Iben Mondrup

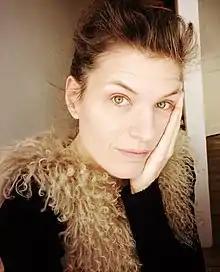
Iben Mondrup (2017)

Iben Mondrup née Mortensen (born 1969) is a Danish novelist who spent her childhood in Greenland. A graduate of the Royal Danish Academy of Fine Arts, she turned to writing in 2009. publishing eight novels by 2023. Like many of her works which draw on her experience of life in Greenland and deal with family conflicts, "Godhavn" won the (Danmarks Radio's novel prize) in 2015. Her subsequent novels have also been best sellers. Now divorced, Mondrup has two children and lives in Copenhagen.